Hedy Lamarr

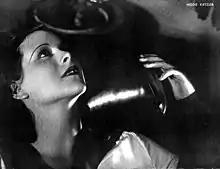
Lamarr in a 1934 publicity photo with the name "Heddie Kietzler"

In early 1933, at age 18, Lamarr was given the lead in Gustav Machatý's film "Ecstasy" ("Ekstase" in German, "Extase" in Czech). She played the neglected young wife of an indifferent older man.